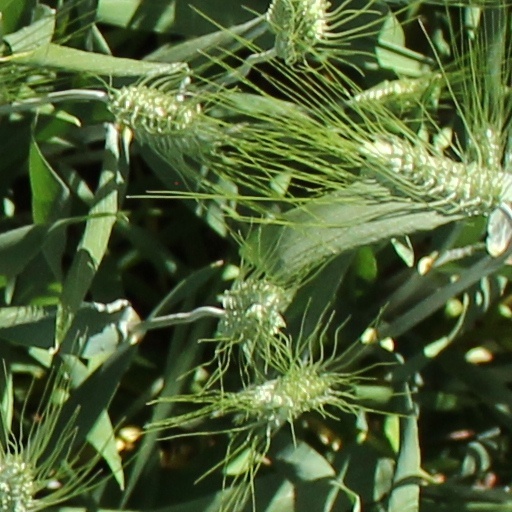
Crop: wheat